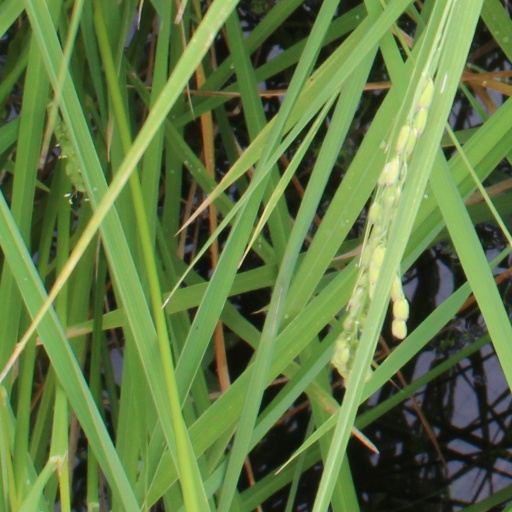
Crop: rice